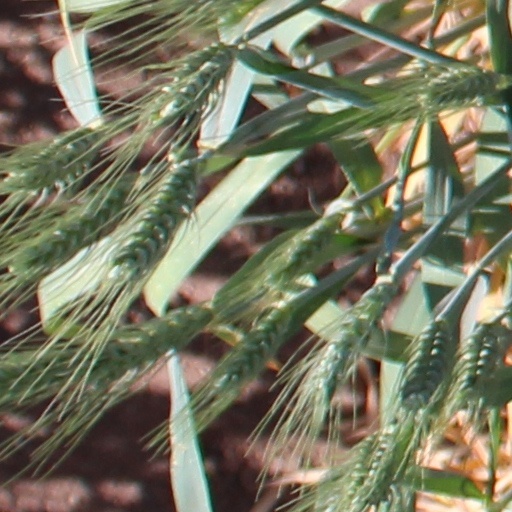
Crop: wheat